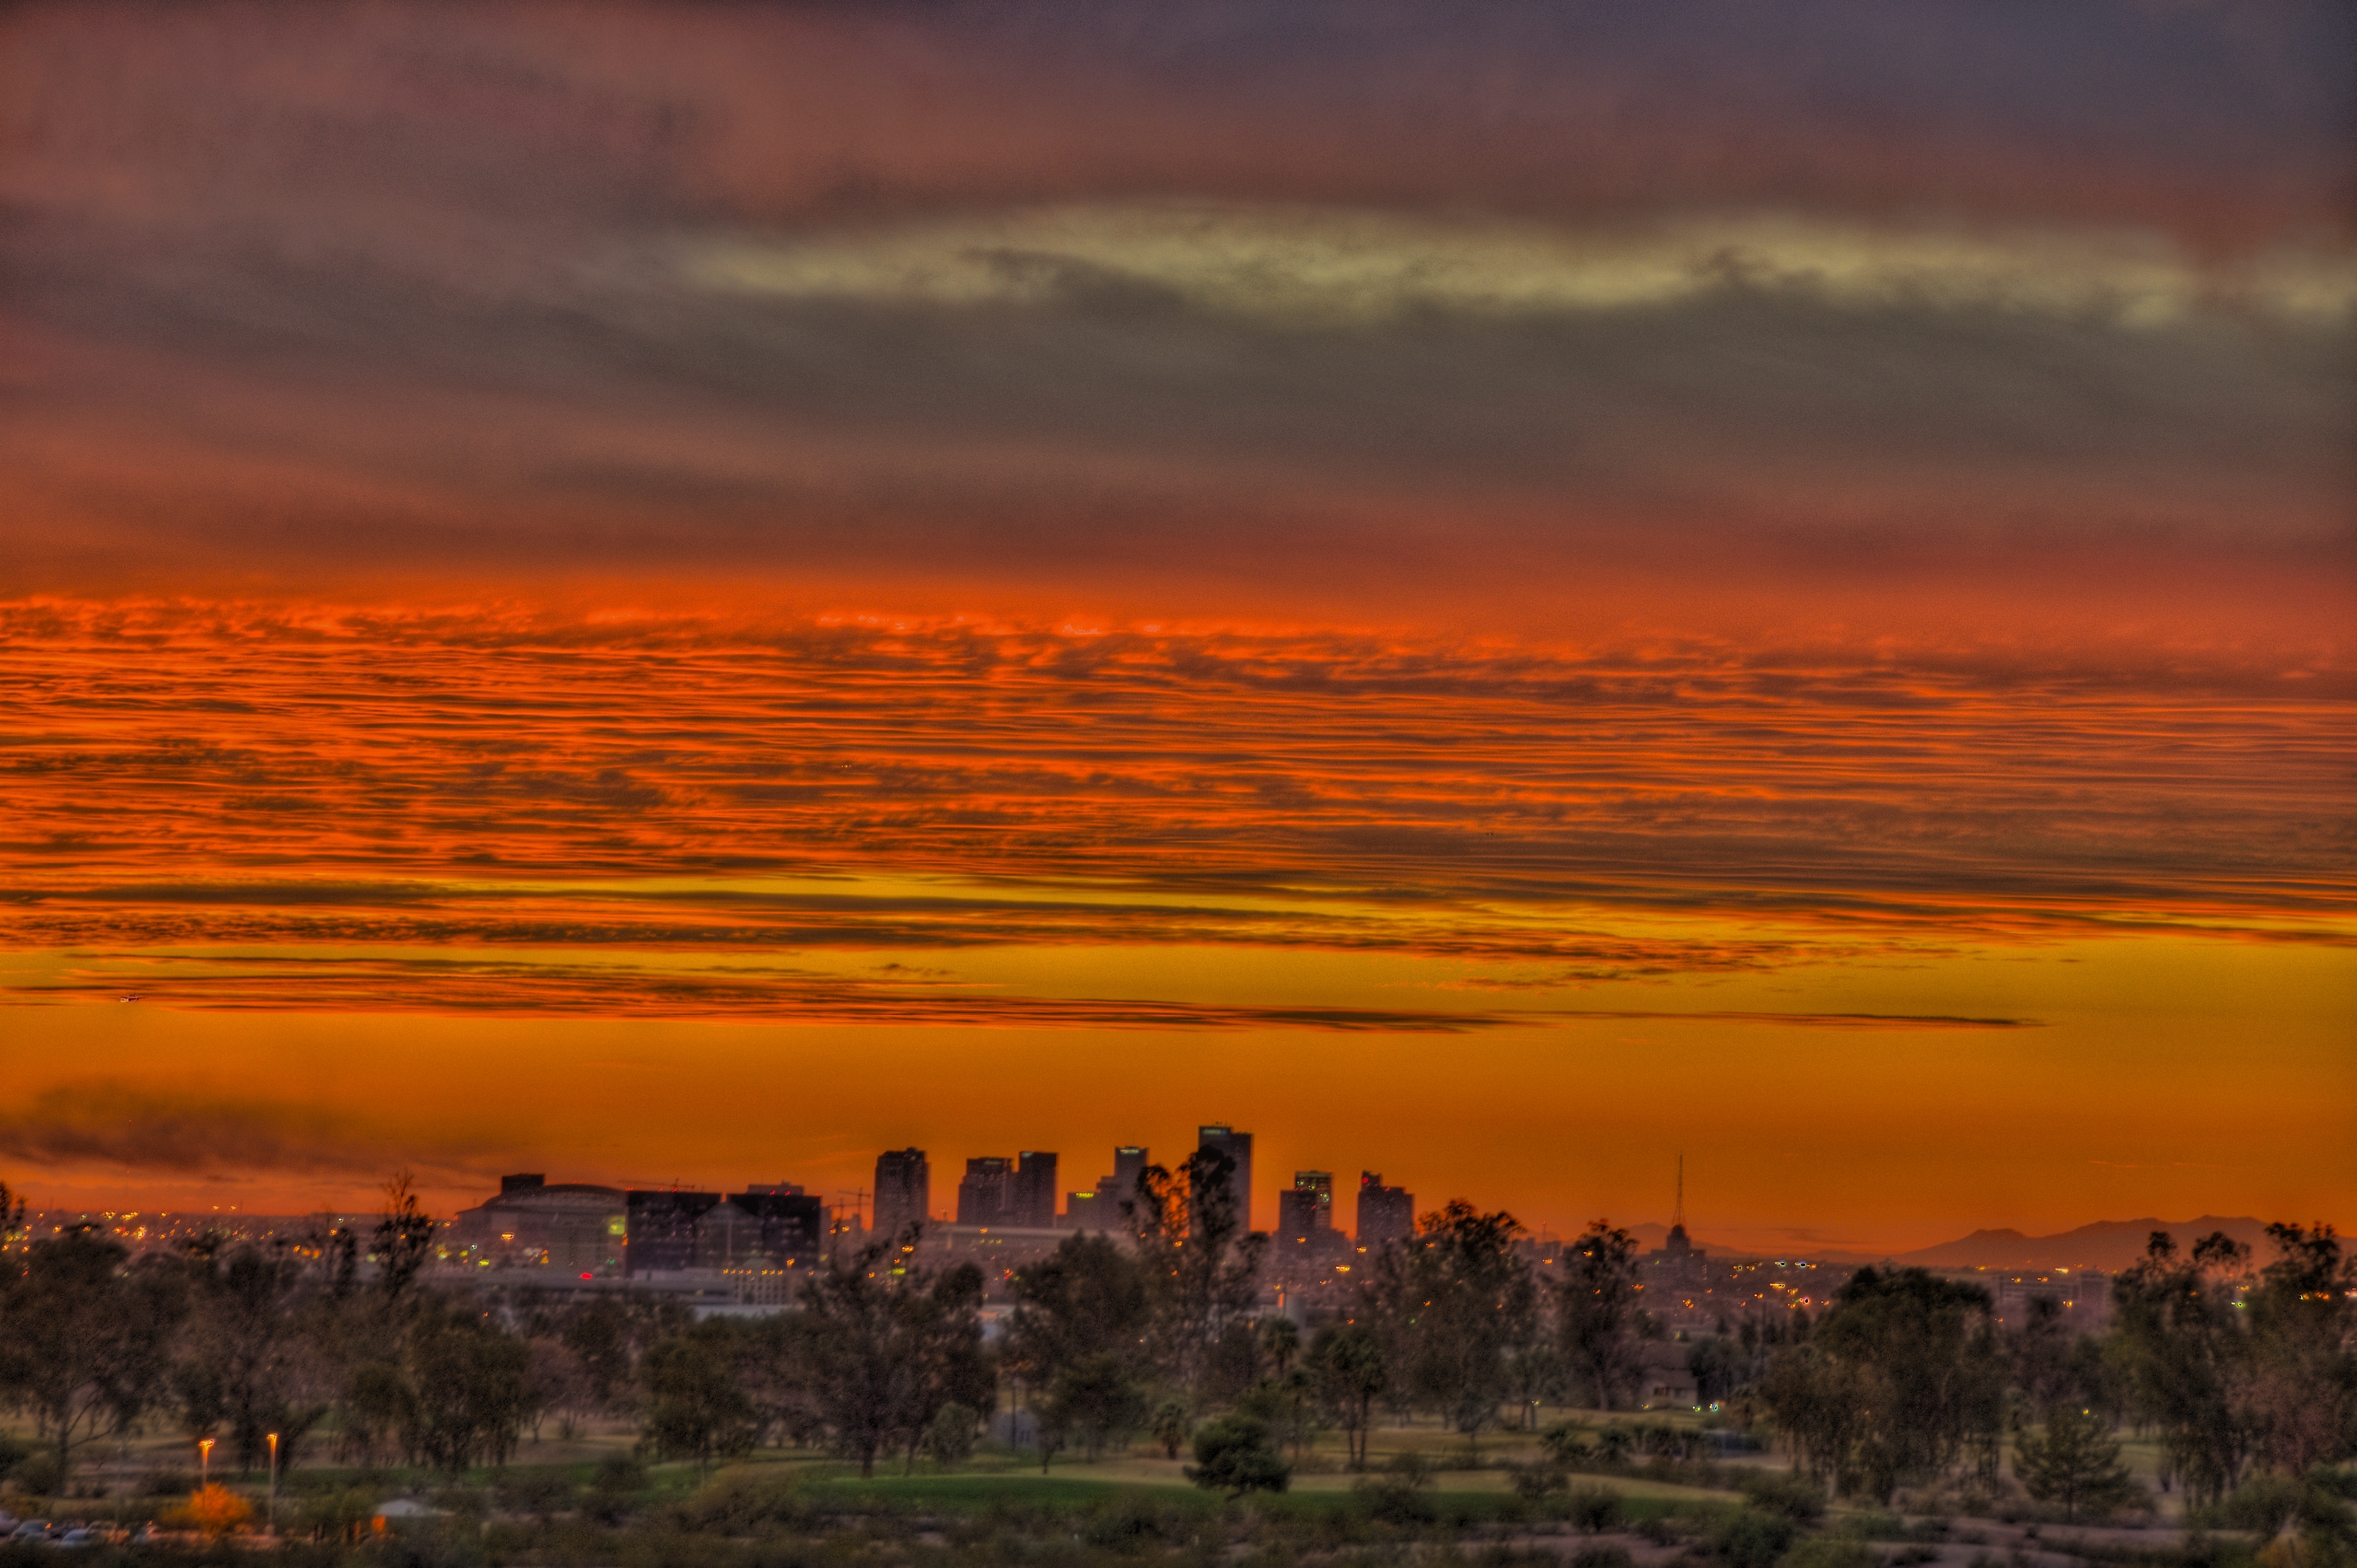
landscape, horizon, cloud, sky, sunrise, sunset, prairie, morning, hill, dawn, dusk, evening, plain, afterglow, phoenixsunset, hdrphotomatixdowntown, red sky at morning